Lost Girl

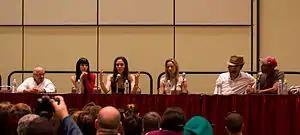
The cast in August 2011 at Fan Expo Canada. From left: Rick Howland, Ksenia Solo, Anna Silk, Zoie Palmer, Kris Holden-Ried, and K. C. Collins.

On October 16, 2008, Canwest (Canwest Global Communications Corp.) announced that it had commissioned a pilot for "Lost Girl" from Prodigy Pictures. The script was to be written by Michelle Lovretta, who had previously been a writer for the Canadian television series "Mutant X". Principal photography was completed in February 2009.